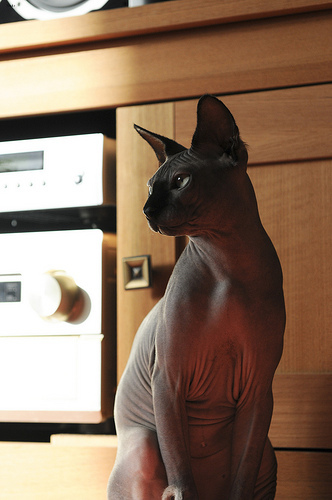
Animal: cat
Breed: Sphynx